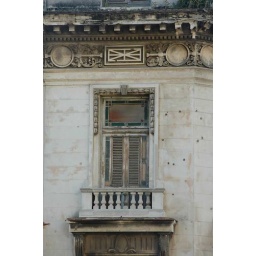
These are bullet holes that pock mark the walls of the this building in central parque